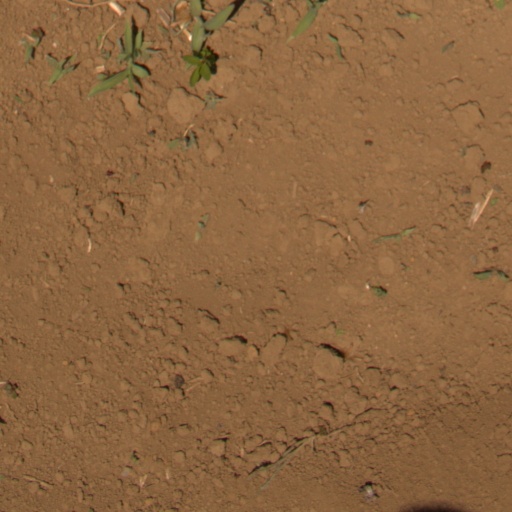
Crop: Jerusalem artichoke